BMW in Formula One

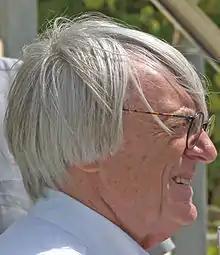
Bernie Ecclestone, the team principal of Brabham, signed a deal with BMW for a supply of M12/13 engines in 1980.

Following the commencement in of Renault's Formula One project with a turbocharged engine and increasing success thereafter, BMW decided to develop its own turbo engine for the sport, a programme which it announced to the media in April 1980. The engine was based on the M10 unit, a four-cylinder, 1.5-litre, normally aspirated engine that had originally been designed in the late 1950s. Its racing derivative, the M12 had also been used in racing throughout the intervening period, winning races in Formula Two and other categories. In and , BMW provided a fleet of identical M1 cars for Formula One and other professional drivers to race in the BMW M1 Procar Championship, the rounds of which were held during Grand Prix race weekends, thus strengthening the marque's ties with the sport. At the same time, Jochen Neerpasch oversaw the development by Paul Rosche of a prototype 1.4-litre turbo engine, which soon developed 600 bhp at a pressure of 2.8 bar. It was equipped with a single Kühnle, Kopp & Kausch (KKK) turbocharger and Bosch electronics, including fuel injection. This engine formed the basis of the M12/13 design, the race unit that BMW ultimately supplied to five teams from 1982 to 1988.